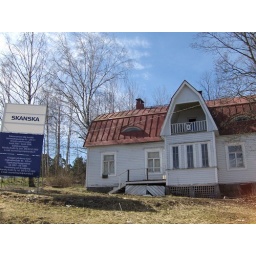
Old wooden house in Kirkkonummi